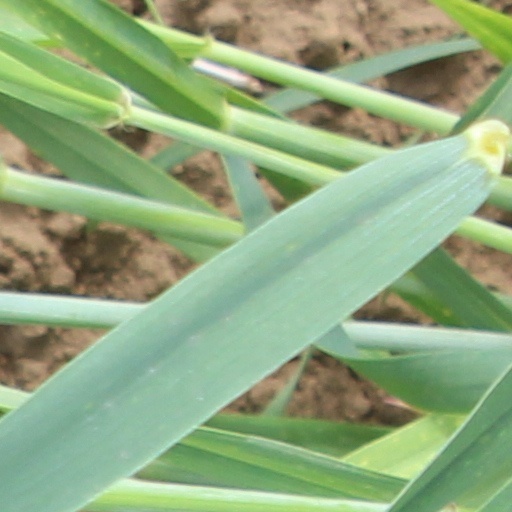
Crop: wheat